Emamzadeh Taher

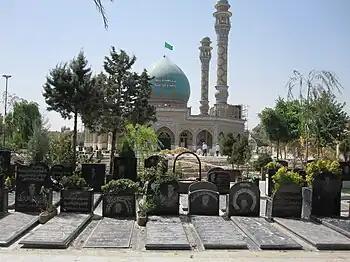

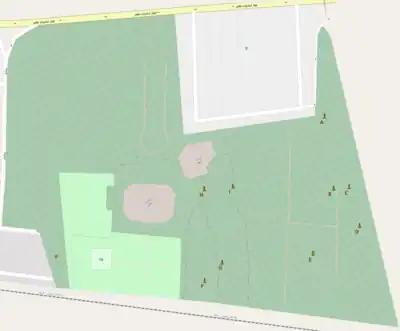
A: Hassan Golnaraqi, Maziar B: Shamlou, Ahmad Mahmoud, Golshiri, Pouyandeh, Mokhtari C: Bahari, Ahmad Ebadi, Habibollah Badei D: Taghi Zohoori, Zand Vakili, Hassan Kamkar E: Jalal Zolfonun F :Delkash G: Hannaneh, Ghavami, Aghasi H: Gholam-Hossein Banan I: Pooran

Emamzadeh Taher, located in Iran in the town of Karaj, is one of the most famous cemeteries in Iran.